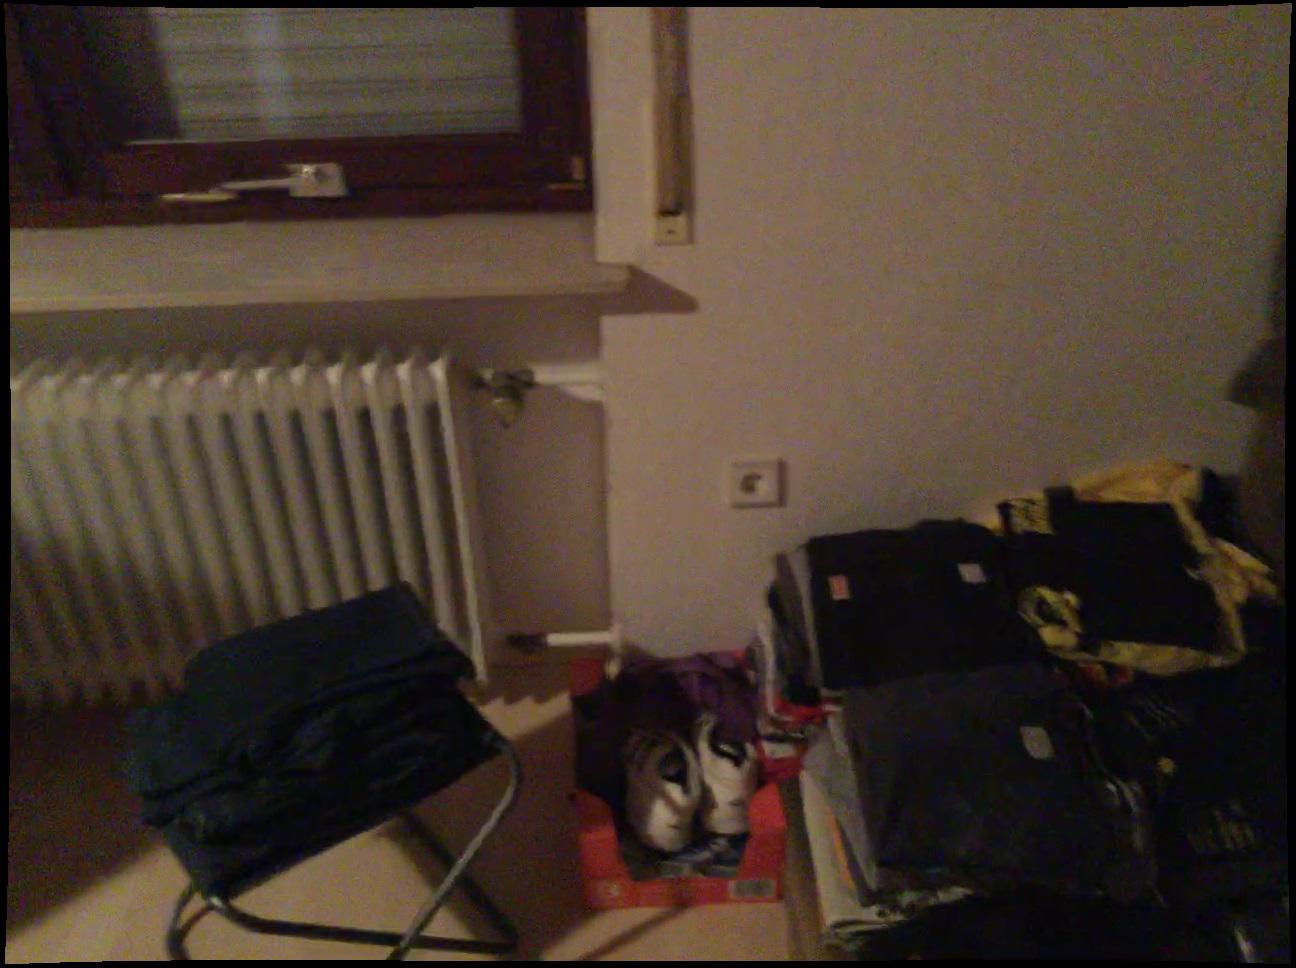
Question: In the image, there is the window. Pinpoint several points within the vacant space situated left of the window from the object's perspective. Your final answer should be formatted as a list of tuples, i.e. [(x1, y1), ...], where each tuple contains the x and y coordinates of a point satisfying the conditions above. The coordinates should be between 0 and 1, indicating the normalized pixel locations of the points.
Answer: [(0.802, 0.321), (0.785, 0.292), (0.769, 0.267), (0.755, 0.243), (0.750, 0.324), (0.735, 0.295), (0.721, 0.269), (0.709, 0.245), (0.697, 0.326), (0.684, 0.298), (0.674, 0.272), (0.663, 0.248), (0.644, 0.330), (0.634, 0.301), (0.625, 0.274), (0.617, 0.250), (0.590, 0.333), (0.583, 0.304), (0.576, 0.277), (0.570, 0.252)]